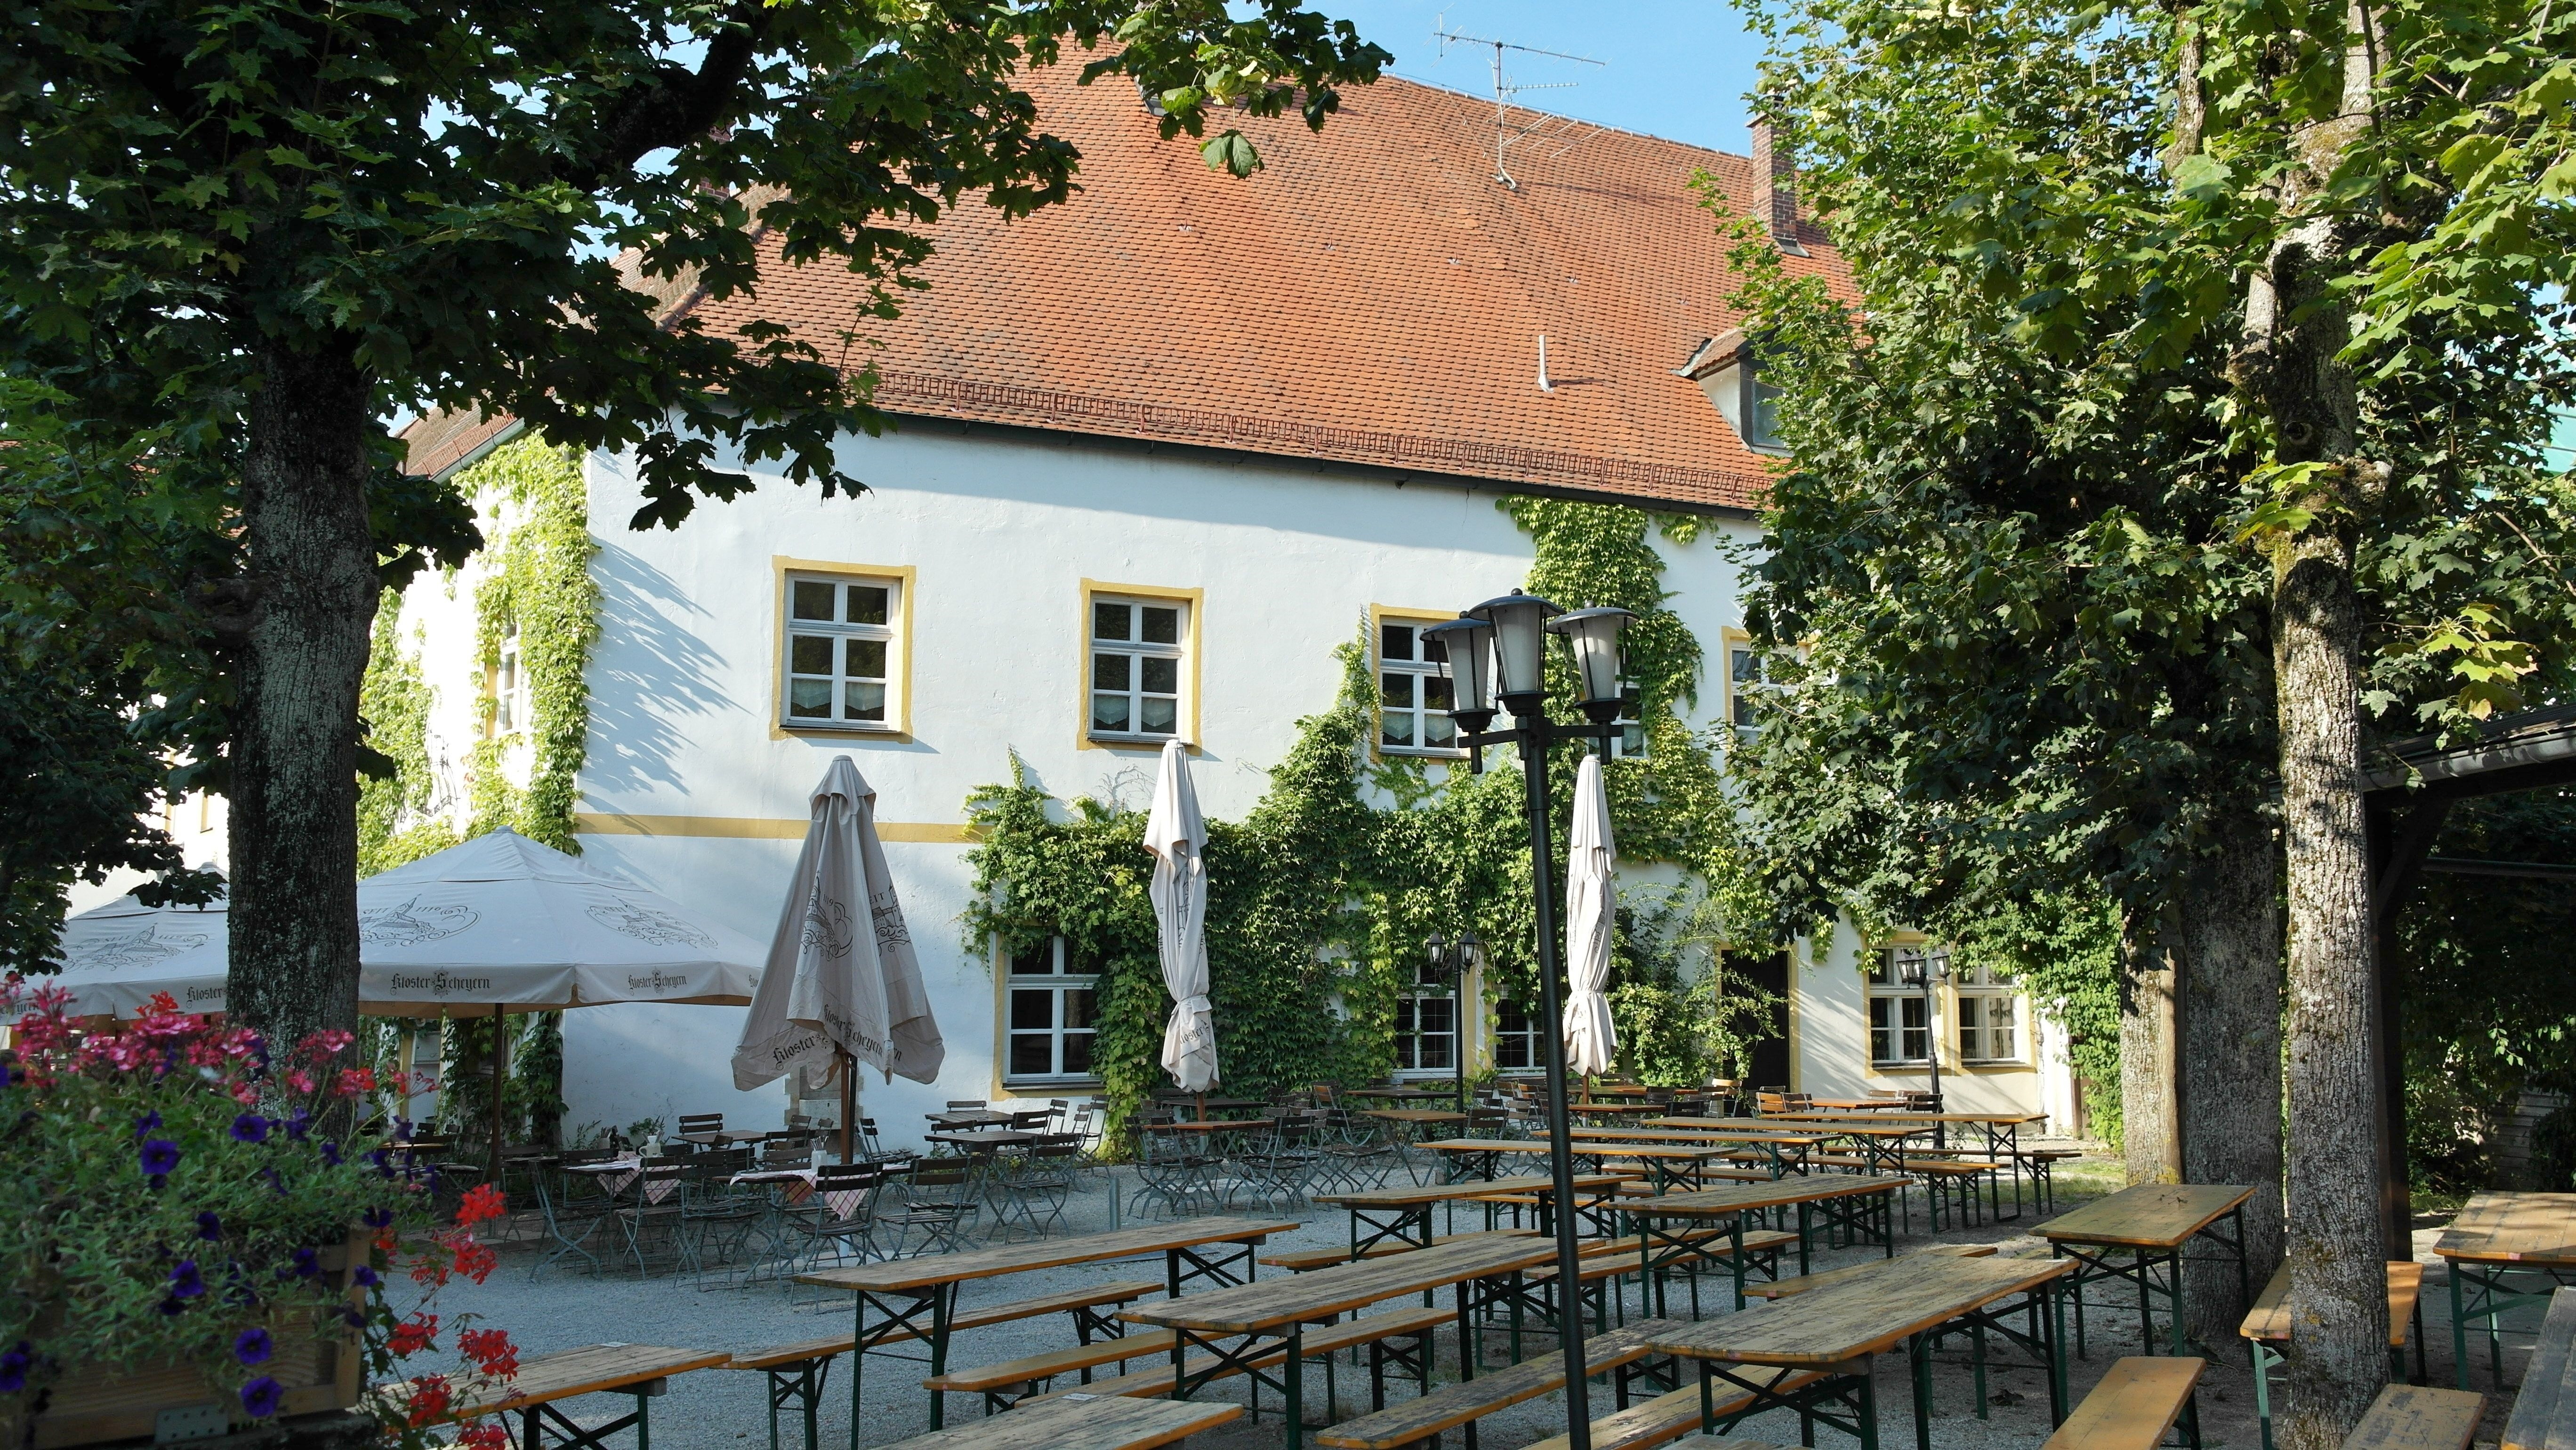
villa, house, building, home, summer, village, cottage, cozy, property, garden, beer, courtyard, monastery, bavaria, estate, neighbourhood, beer garden, scheyern, abbey beer